Clan Cunningham

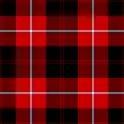
Cunningham tartan

Cunninghame is in the northern part of Ayrshire. Fredric van Bassen stated that in the year 1059, King Malcolm rewarded Malcolm, son of Freskin with the Thanedom of Cunninghame.